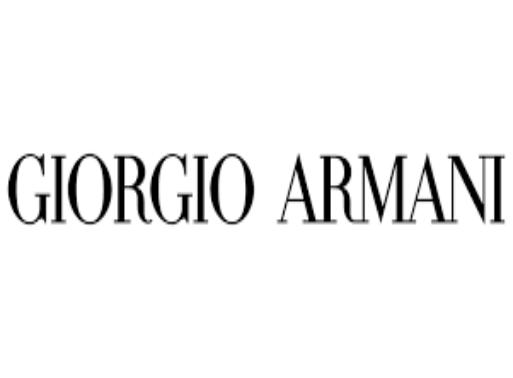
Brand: Armani
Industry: Clothes